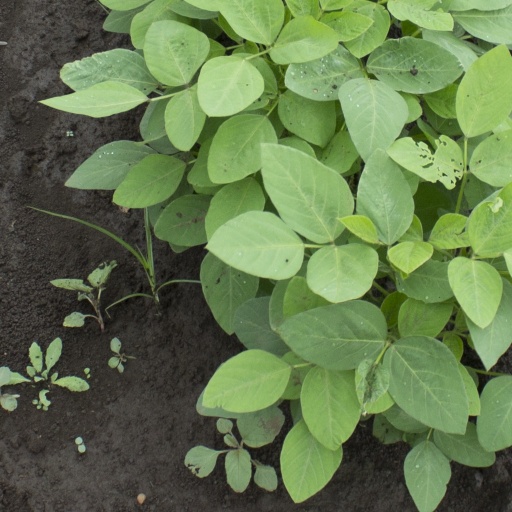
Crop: soybean